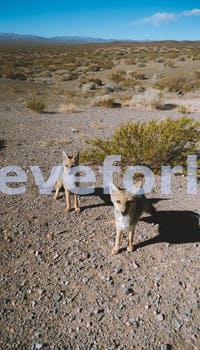
Label: Watermark